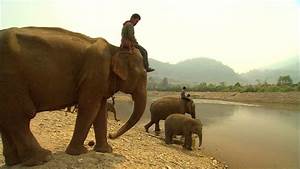
Label: elefante